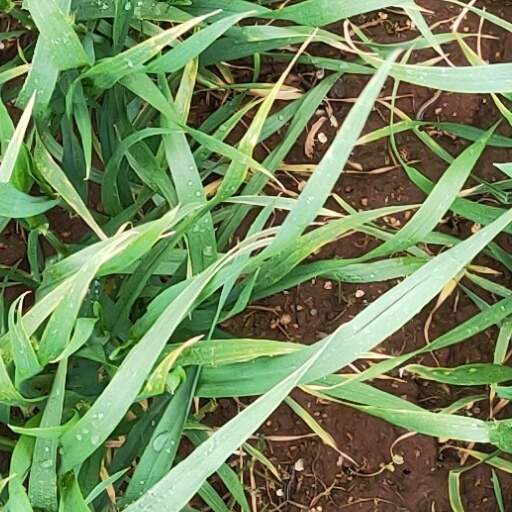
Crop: wheat